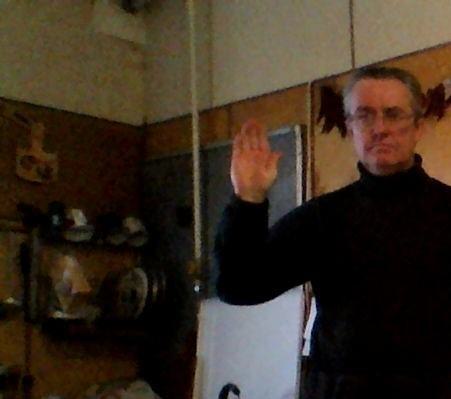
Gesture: stop